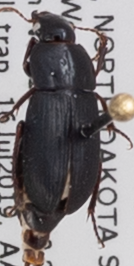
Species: Harpalus opacipennis
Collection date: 2019-07-16
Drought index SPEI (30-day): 1.45
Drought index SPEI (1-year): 1.118
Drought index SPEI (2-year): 0.698